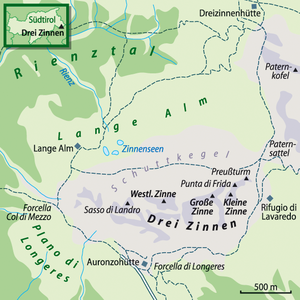
Les Tre Cime di Lavaredo en italien, ou Drei Zinnen en allemand, sont un sommet des Alpes, à 2 999 m d'altitude, dans les Dolomites, à la limite entre les régions italiennes de Vénétie et du Trentin-Haut-Adige/Sud Tirol.